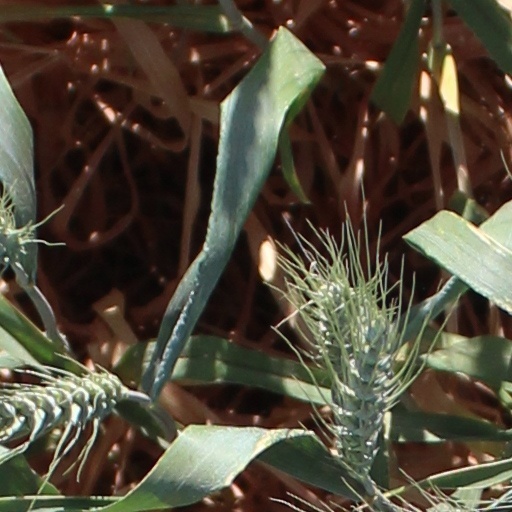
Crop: wheat